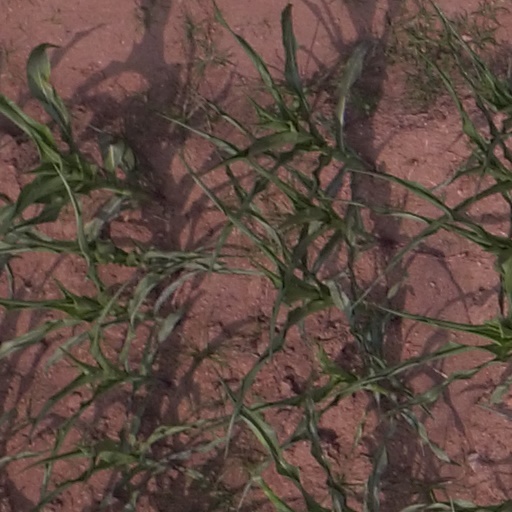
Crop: maize; corn